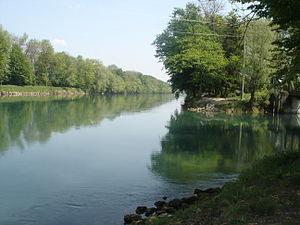
La correction des eaux du Jura est une vaste entreprise d'aménagements hydrauliques réalisée en Suisse dans la région des trois lacs de Neuchâtel, Morat et Bienne. Ces aménagements comprennent des opérations de curage, d'assainissement et de détournement de cours d'eau. Les travaux ont eu lieu en trois phases au cours des XIXᵉ et XXᵉ siècles.